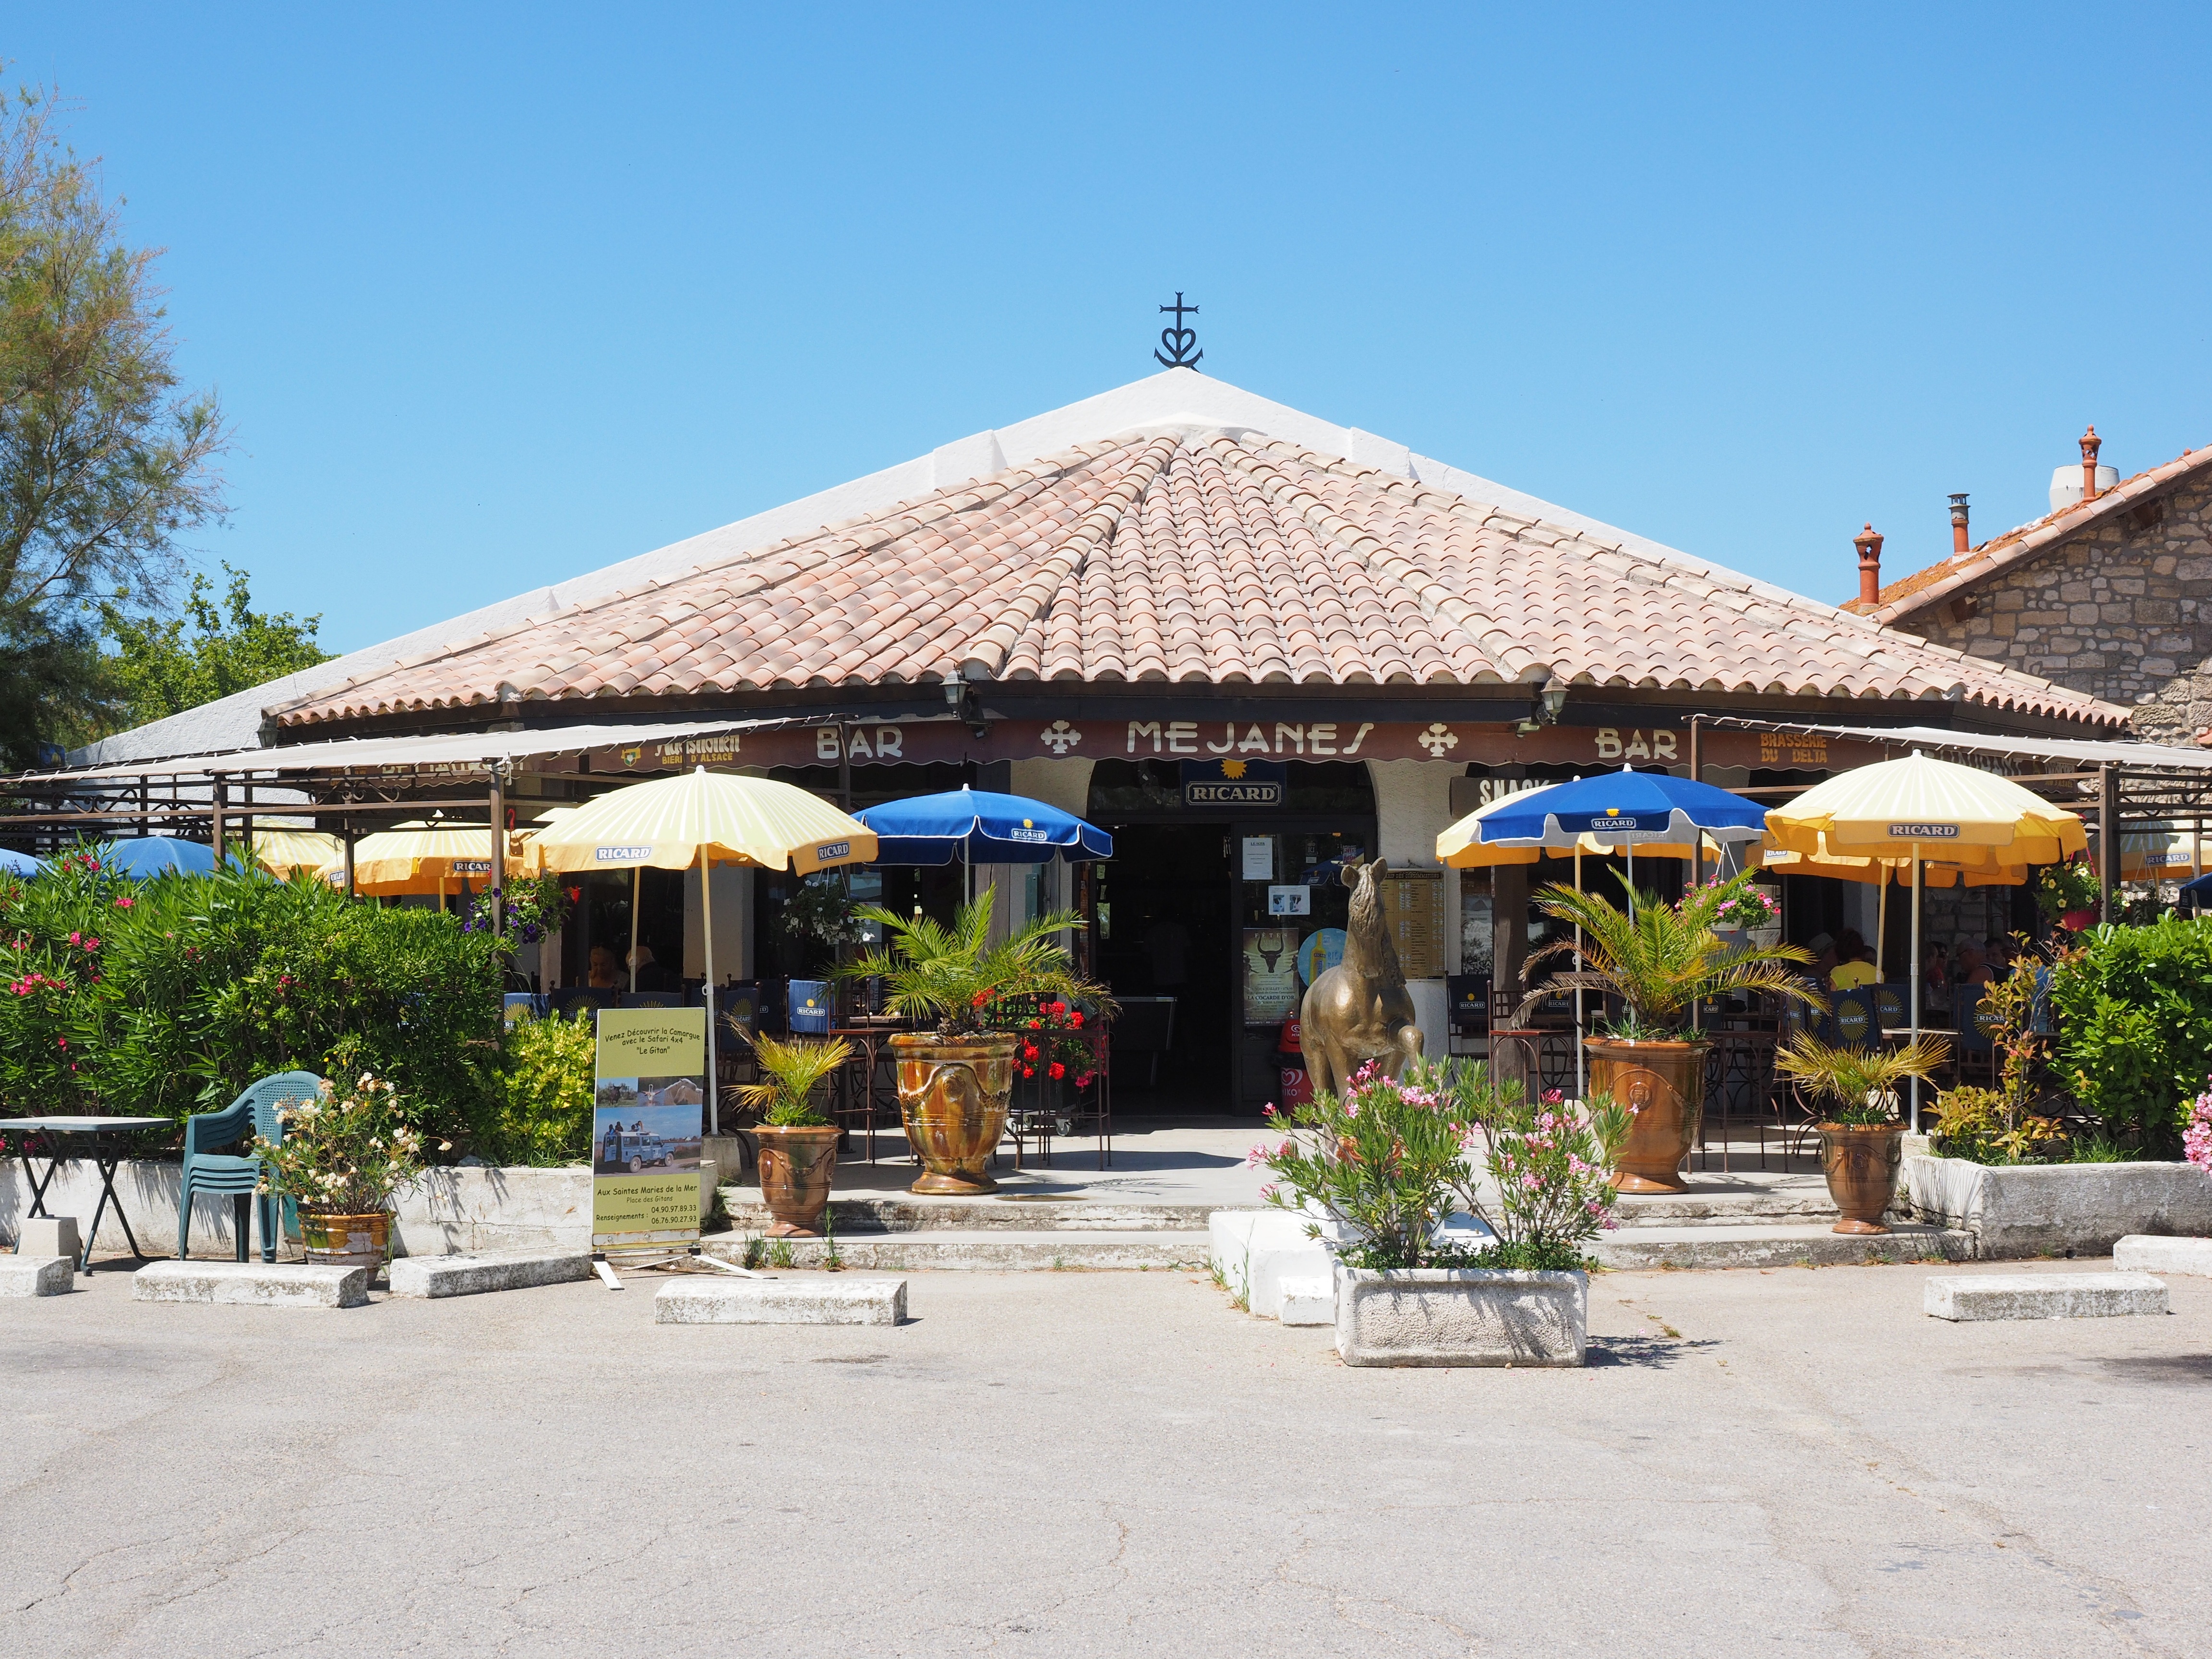
music, town, restaurant, walkway, vacation, village, france, drink, tourism, eat, temple, resort, kiosk, camargue, management, reiterhof, m janes en camargue